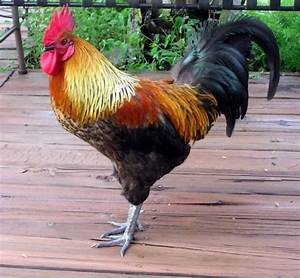
Label: chicken